Chevrolet Express

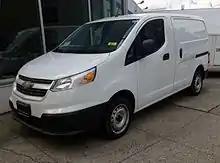
2015 Chevrolet City Express LS cargo van (Nissan NV200)

Chevrolet used the Express nameplate for the first time on an unrelated 1987 concept car designed for future limited-access highways. The vehicle was turbine-powered with drive-by-wire controls. A similar name was used on the Chevrolet City Express, a rebadged Nissan NV200.